Christianity and Islam

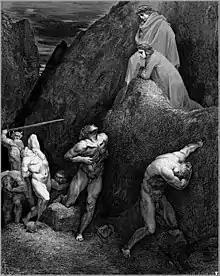
Dante, a Christian, and Virgil looking at Muhammad who suffers in hell as a schismatic, an illustration of the "Divine Comedy" by Gustave Doré. During the Middle Ages, Islam was often seen as a Christological heresy and Muhammad as a false prophet.

Christianity and Islam are the two largest religions in the world, with approximately 2.3 billion and 1.8 billion adherents, respectively. Both are Abrahamic religions and monotheistic, originating in the Middle East.